Shofetim (parashah)

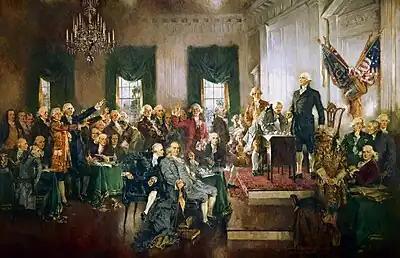
The Signing of the Constitution (1940 painting by Howard Chandler Christy)

Maimonides read the words of Deuteronomy 16:18, "Appoint . . . in all your gates that God your Lord is giving you for your tribes," to create an obligation to appoint courts in every region and in every city in the Land of Israel, and in the diaspora, to appoint courts in every region.